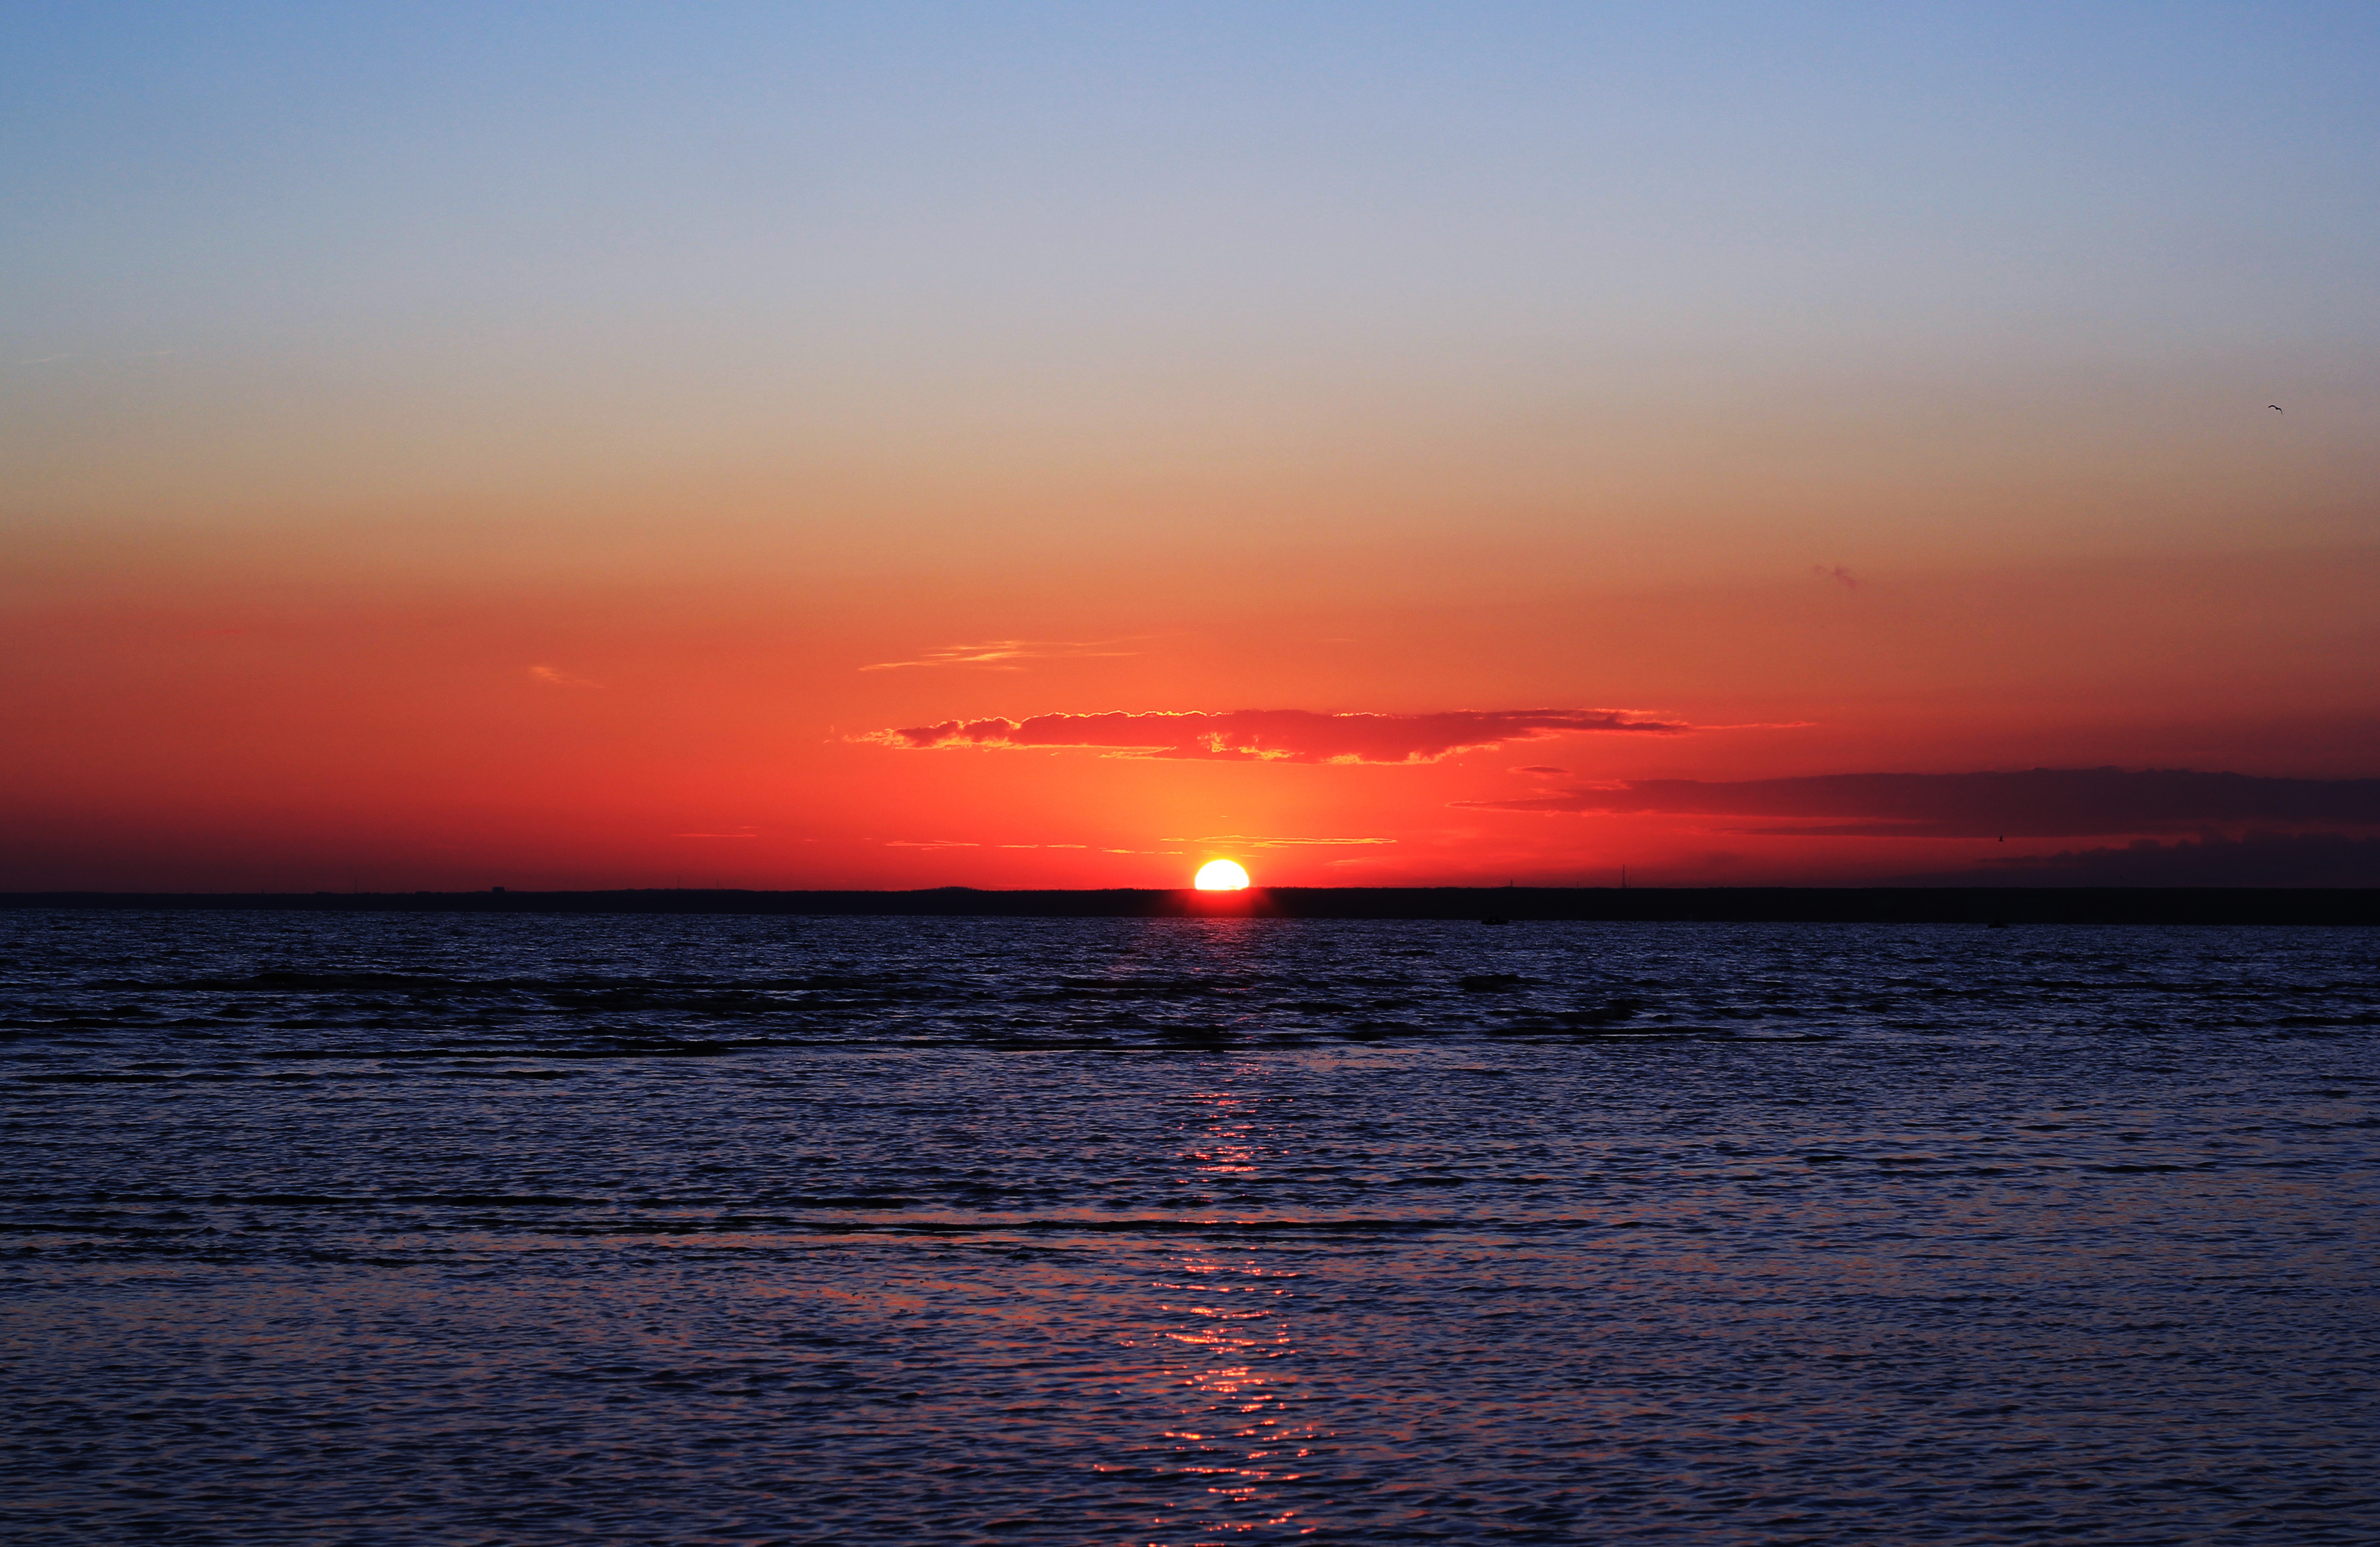
beach, landscape, sea, coast, nature, ocean, horizon, cloud, sky, sun, sunrise, sunset, morning, shore, wave, dawn, summer, dusk, evening, bay, body of water, clouds, beauty, russia, afterglow, gulf of finland, wind wave, red sky at morning